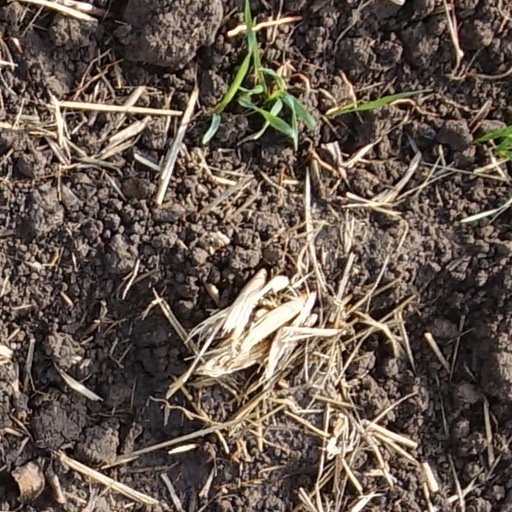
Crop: wheat